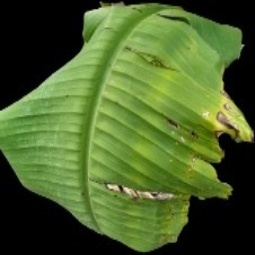
Label: Calcium